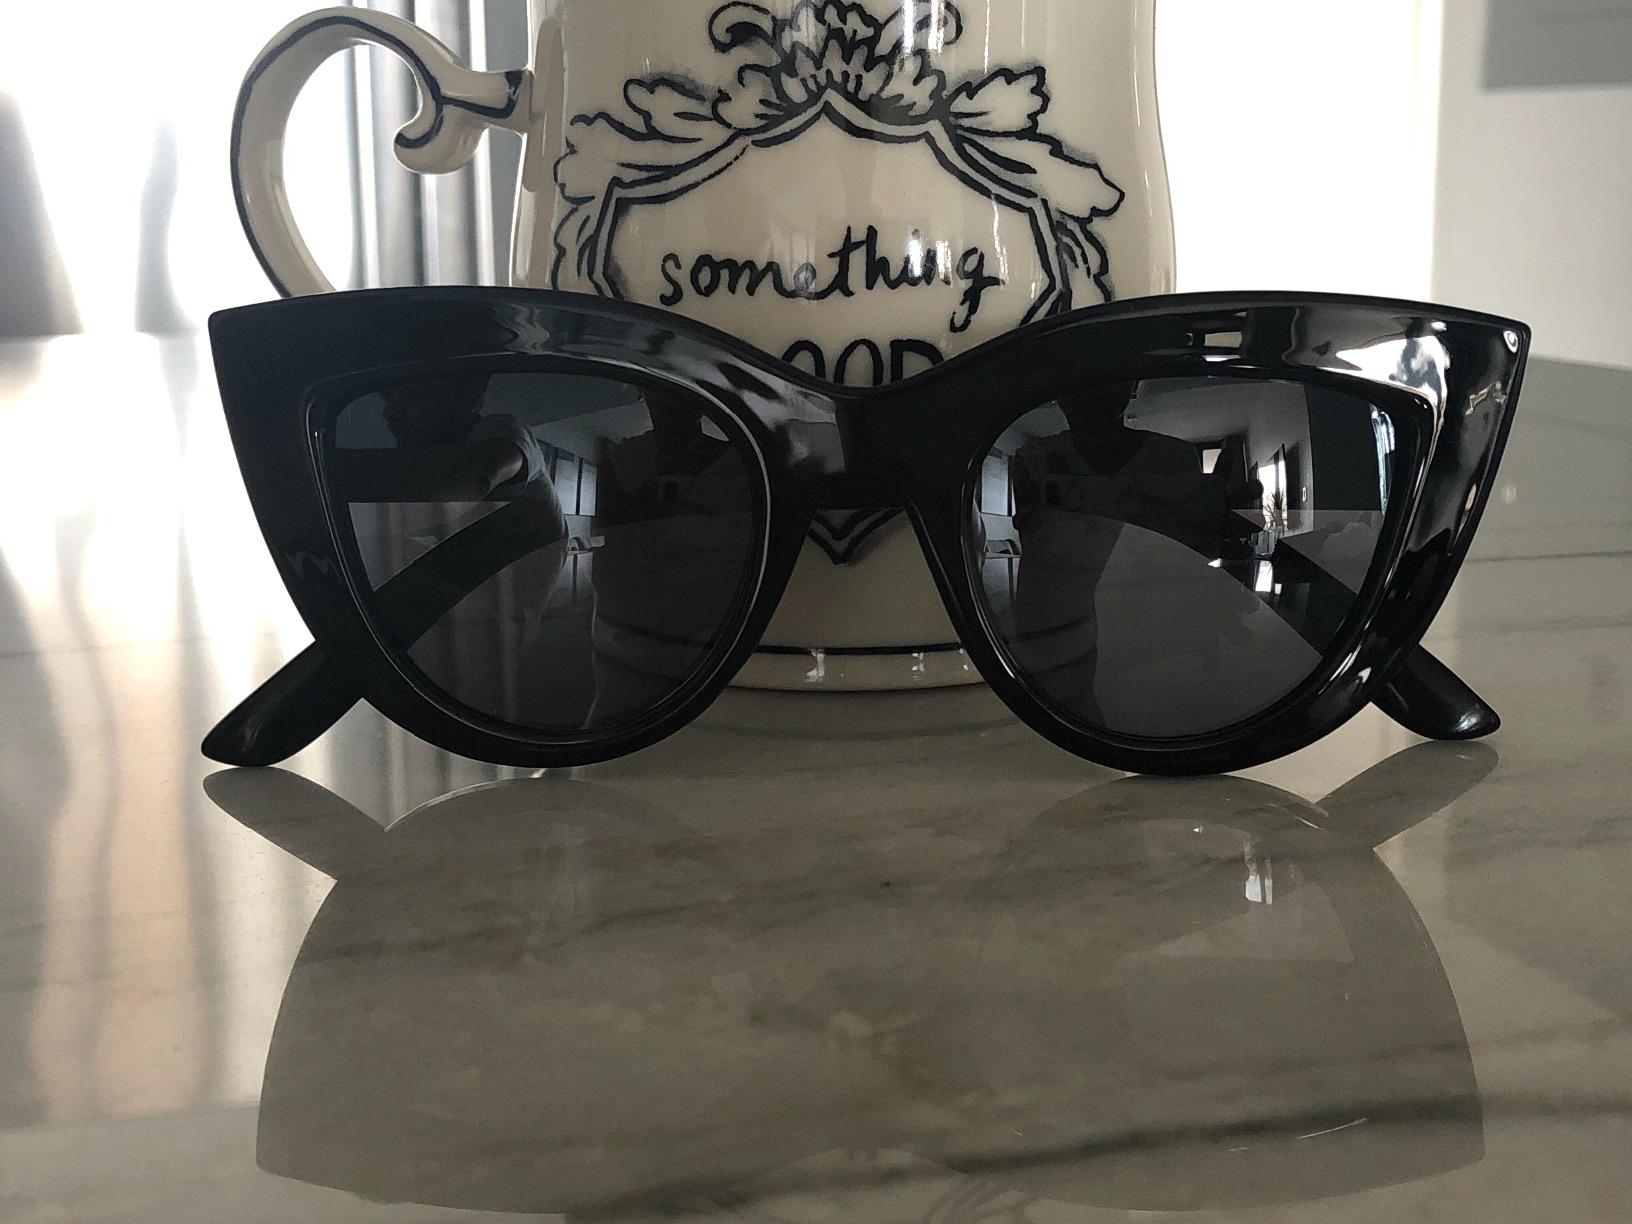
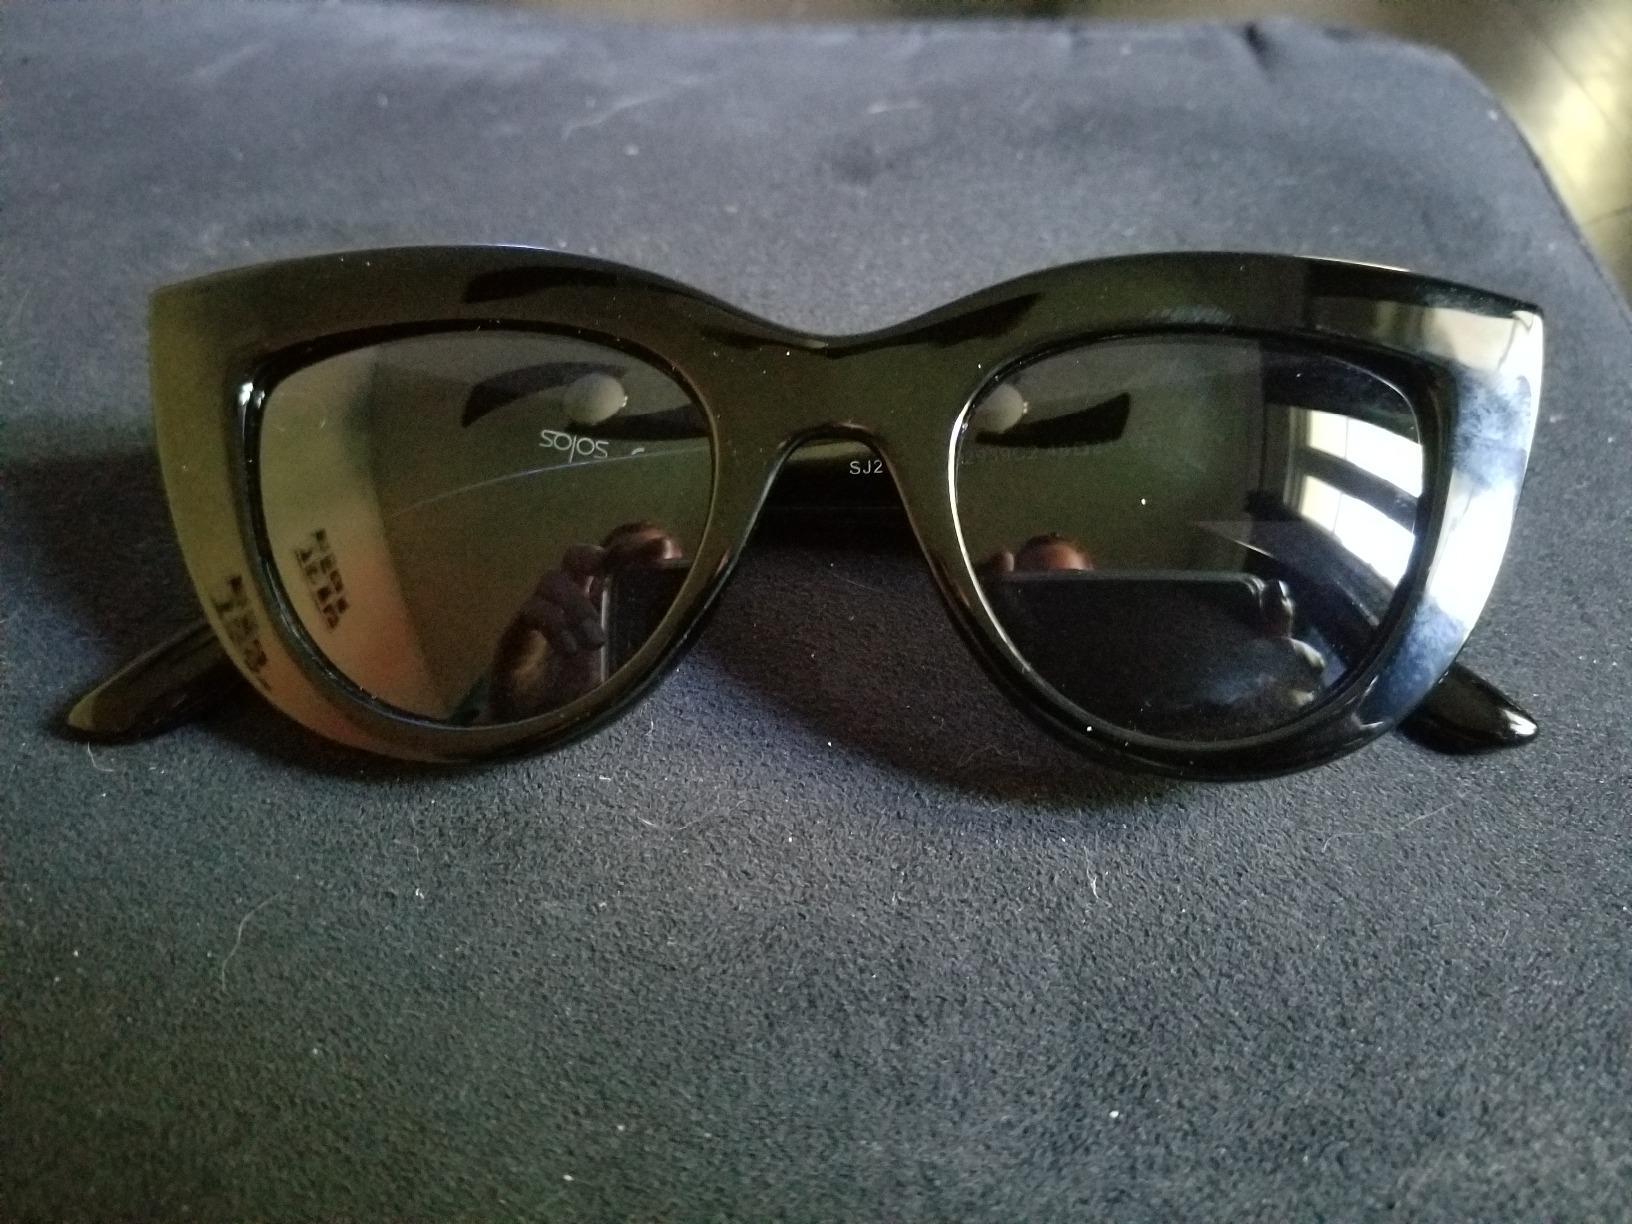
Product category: accessories_sunglasses
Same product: yes